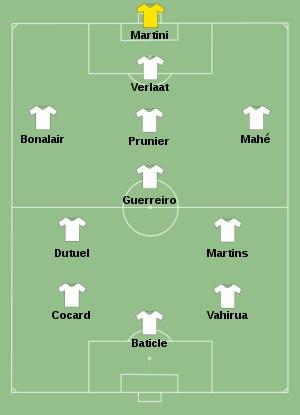
L'Association de la jeunesse auxerroise est un club de football français basé à Auxerre et fondé en 1905. Il est présidé depuis mai 2017 par Francis Graille.